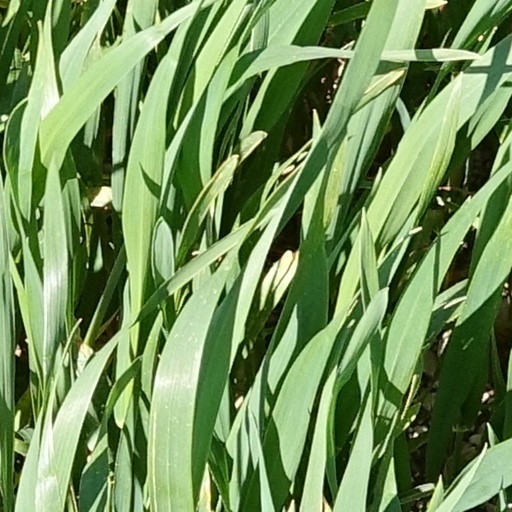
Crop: wheat